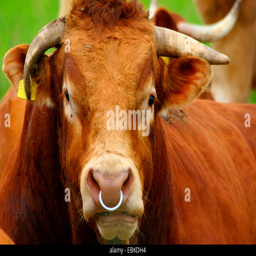
cattle , domestic cattle , portrait of an animal in a herd